Aboriginal Tent Embassy

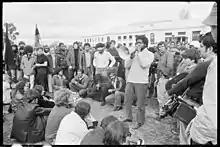
Bob Maza addresses a protest at the Embassy, 30 July 1972

The Aboriginal Tent Embassy is a permanent protest occupation site as a focus for representing the political rights of Aboriginal Australians and Torres Strait Islander people. Established on 26 January (Australia Day) 1972, and celebrating its 50th anniversary in 2022, it is the longest continuous protest for Indigenous land rights in the world.